Yashodharman

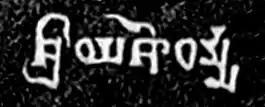
The name 14px14px16px10px14px "Śrī Yaśodharmma" ("Lord Yashodharman") in Gupta script in Line 4 of the Mandsaur stone inscription of Yashodharman-Vishnuvardhana.

Yashodharman (Gupta script: "Ya-śo-dha-rmma") was a ruler of the Malava Empire in North India, from 515 until his death in 545. He belonged to the Second Aulikara dynasty. He conquered much of the Indian subcontinent between c. 530–540 according to the Mandsaur pillar inscription.